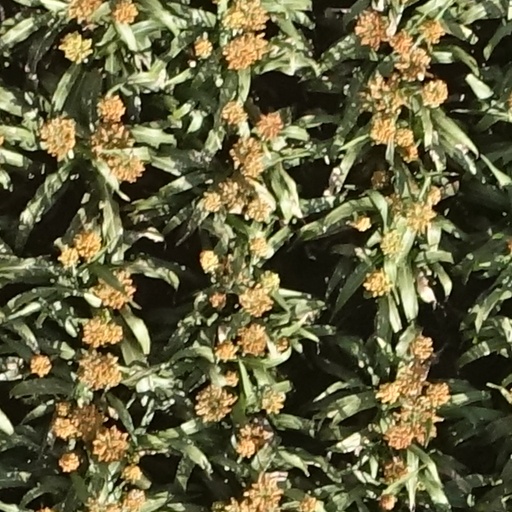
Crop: sorghum